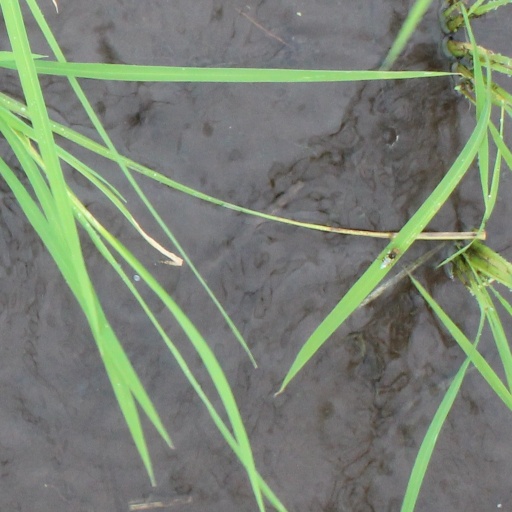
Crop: rice